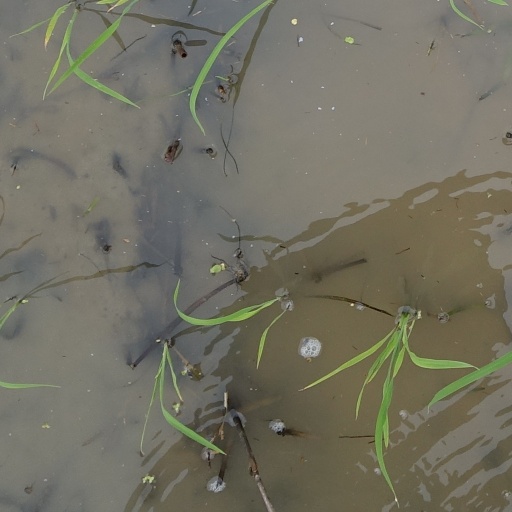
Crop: rice